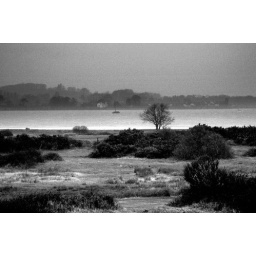
Water, with tree shrubs and boat in stormy weather